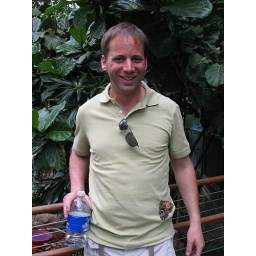
Tal gets attacked in the scary butterfly house